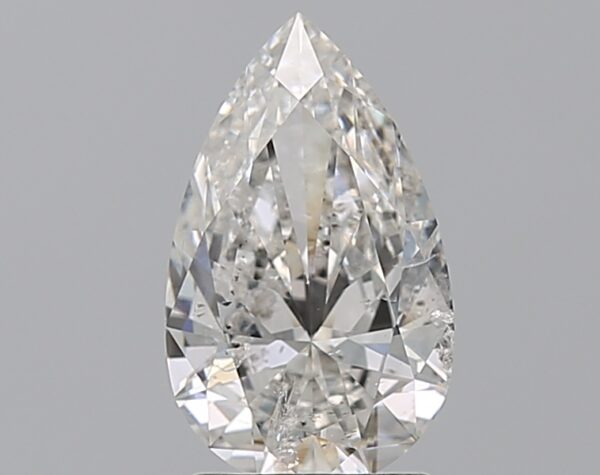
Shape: pear
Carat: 1.5
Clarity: SI2
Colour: F
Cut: EX
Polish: EX
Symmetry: EX
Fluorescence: N
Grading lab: IGI
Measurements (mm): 10.68 x 6.47 x 3.63